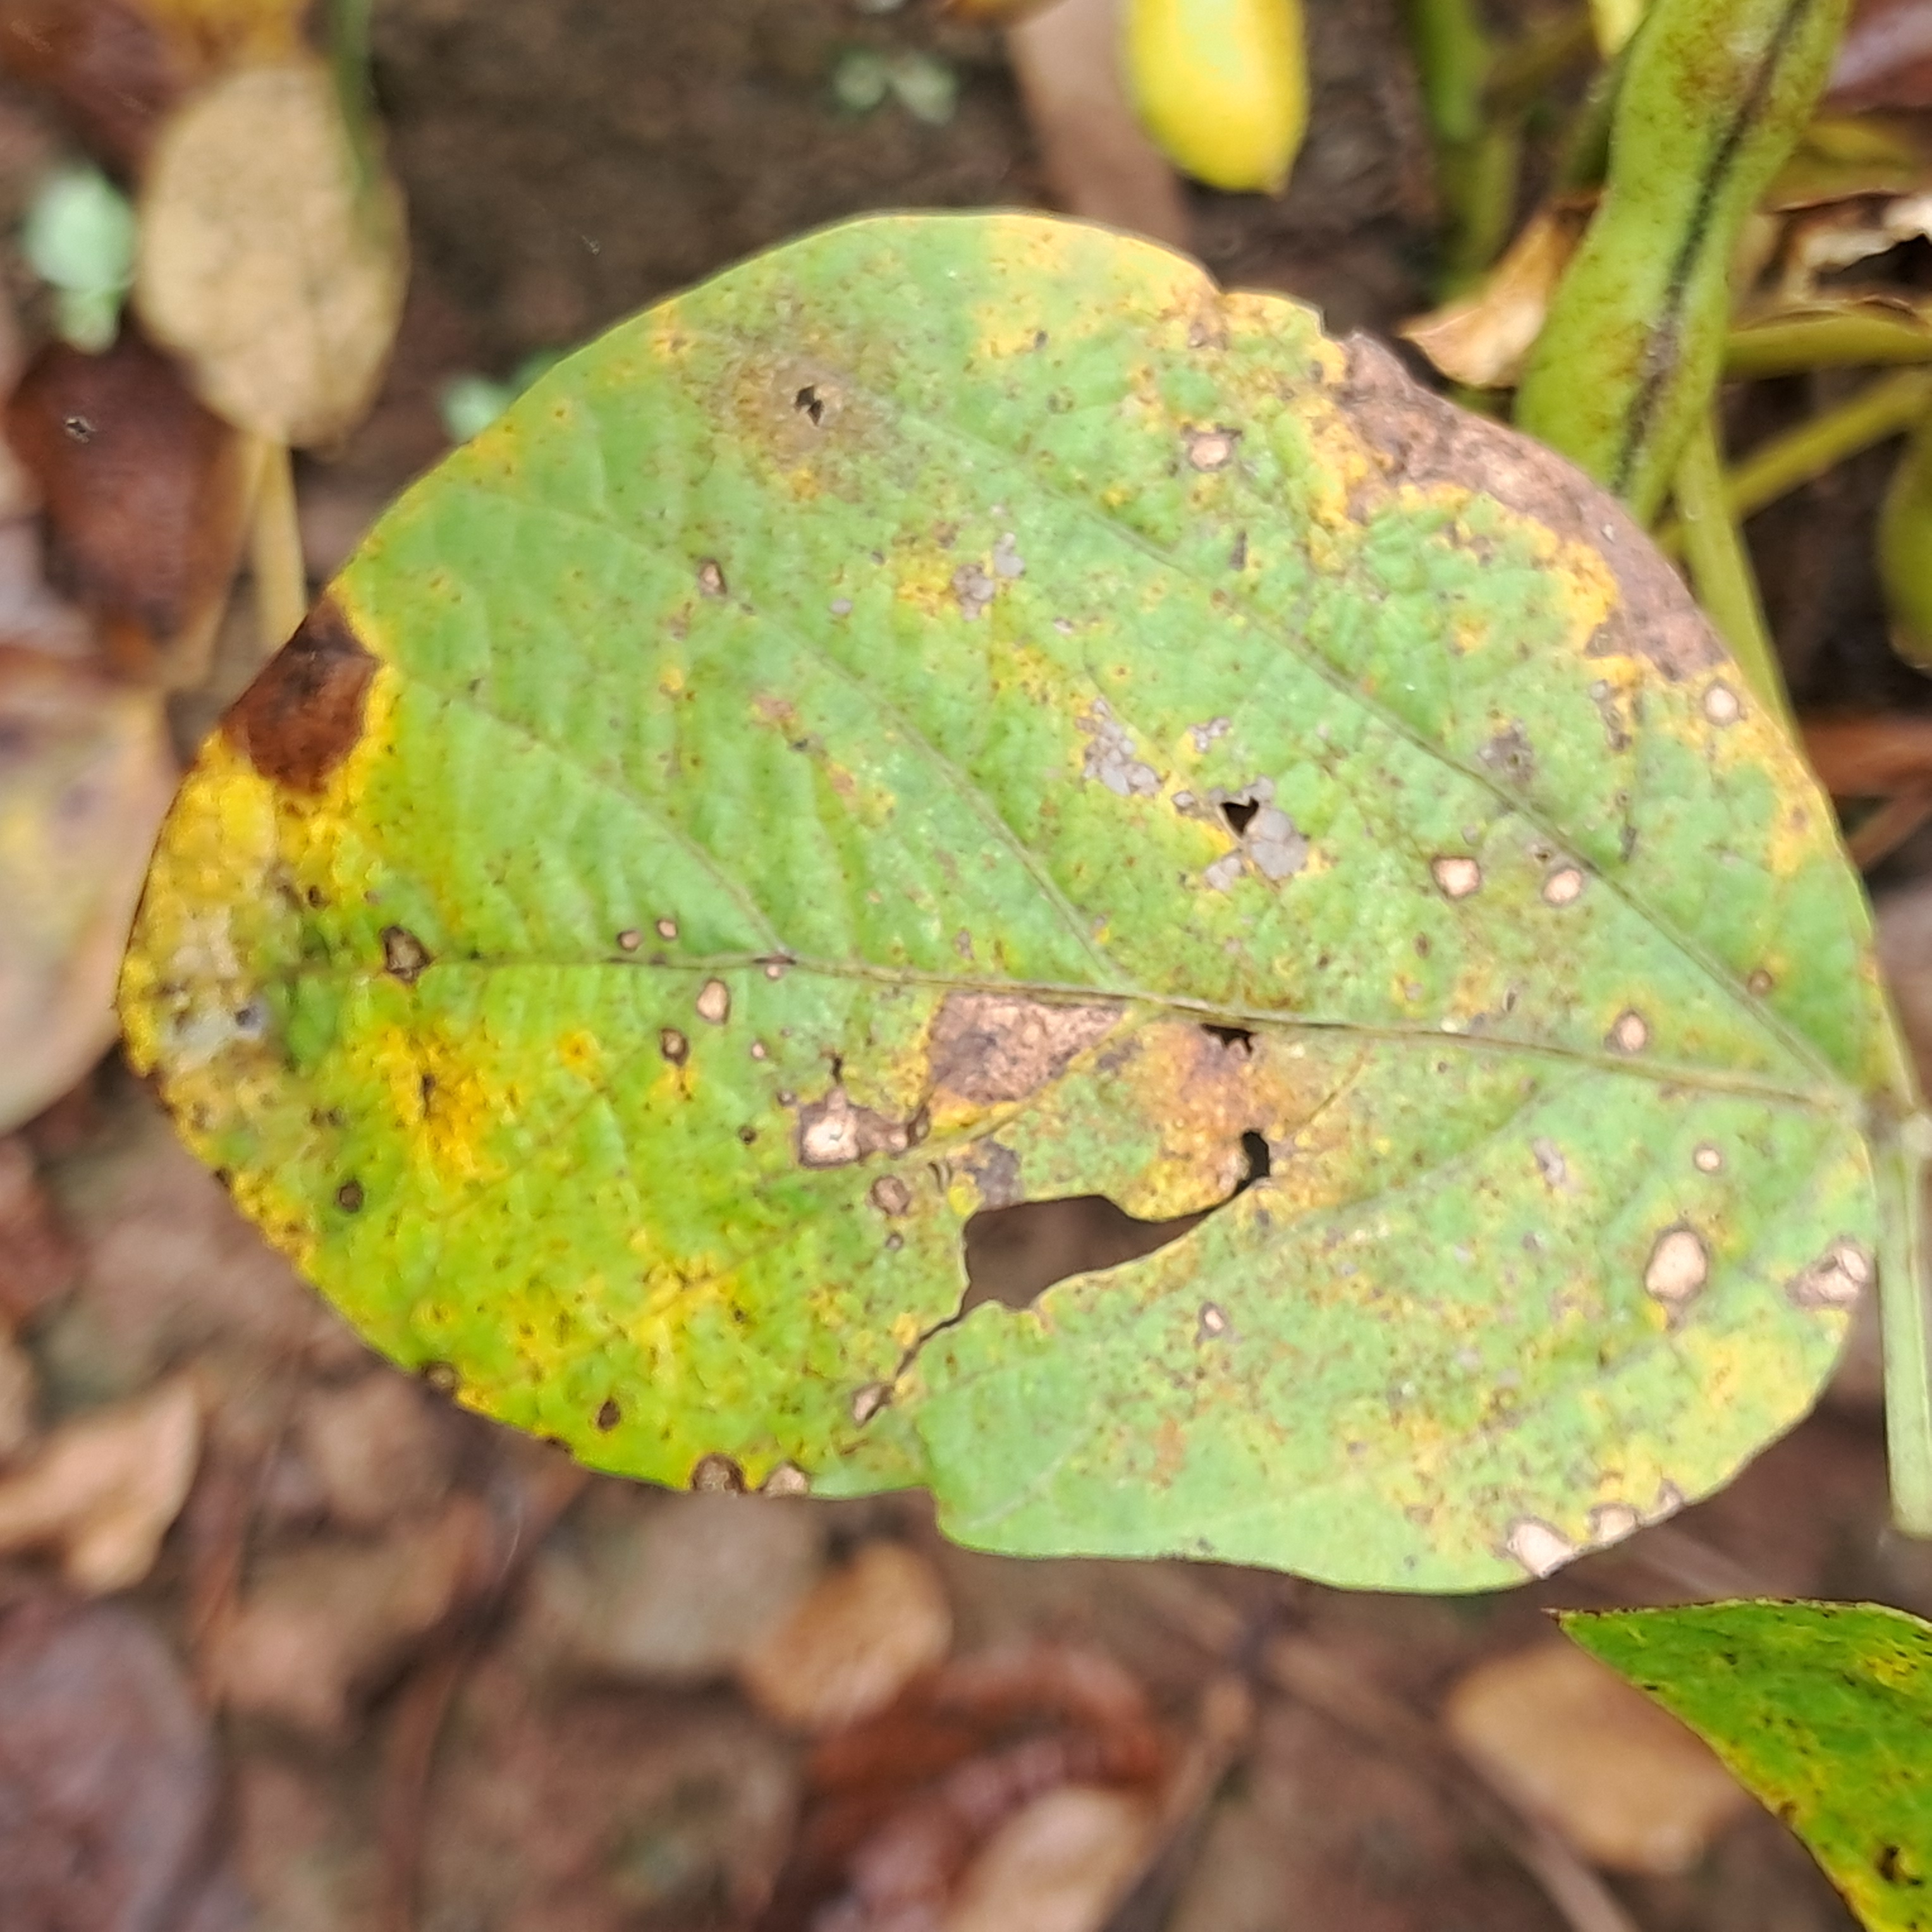
Label: Rust